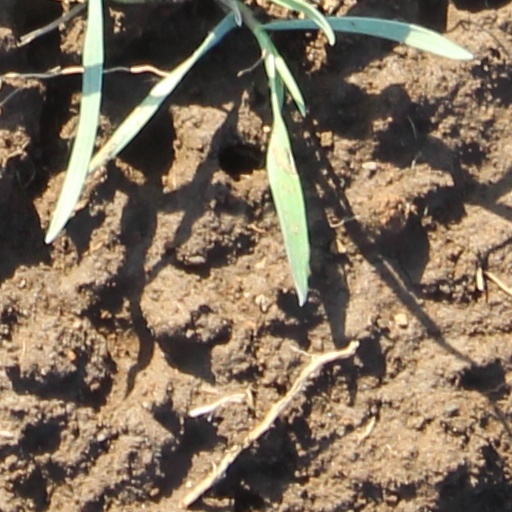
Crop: wheat